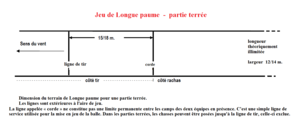
Dimension du terrain pour le jeu de longue paume - partie terrée